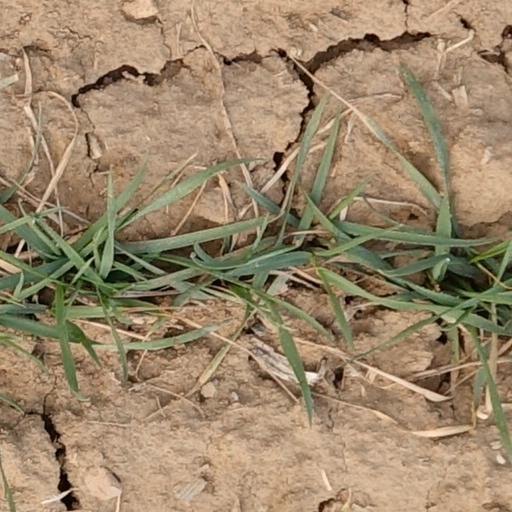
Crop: wheat